Vukašin Jovanović (footballer, born 1996)

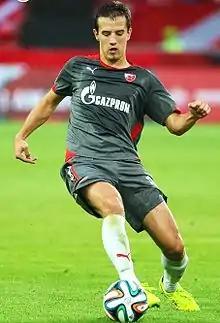
Jovanović with Red Star Belgrade in 2014

Vukašin Jovanović (born 17 May 1996) is a Serbian professional footballer who plays as a centre-back for FK Čukarički.